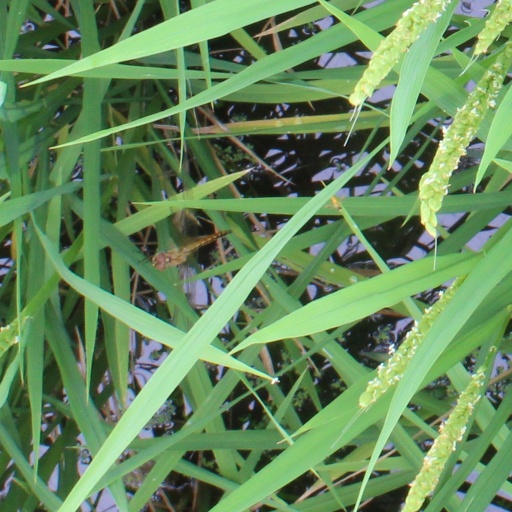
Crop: rice